William Lewis Dewart

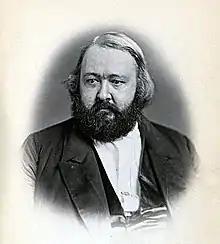
William Dewart

William Lewis Dewart (June 21, 1821 – April 19, 1888) was a Democratic member of the U.S. House of Representatives from Pennsylvania.